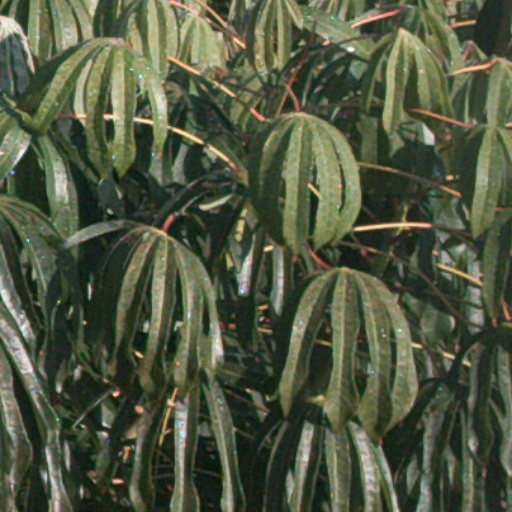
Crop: cassava